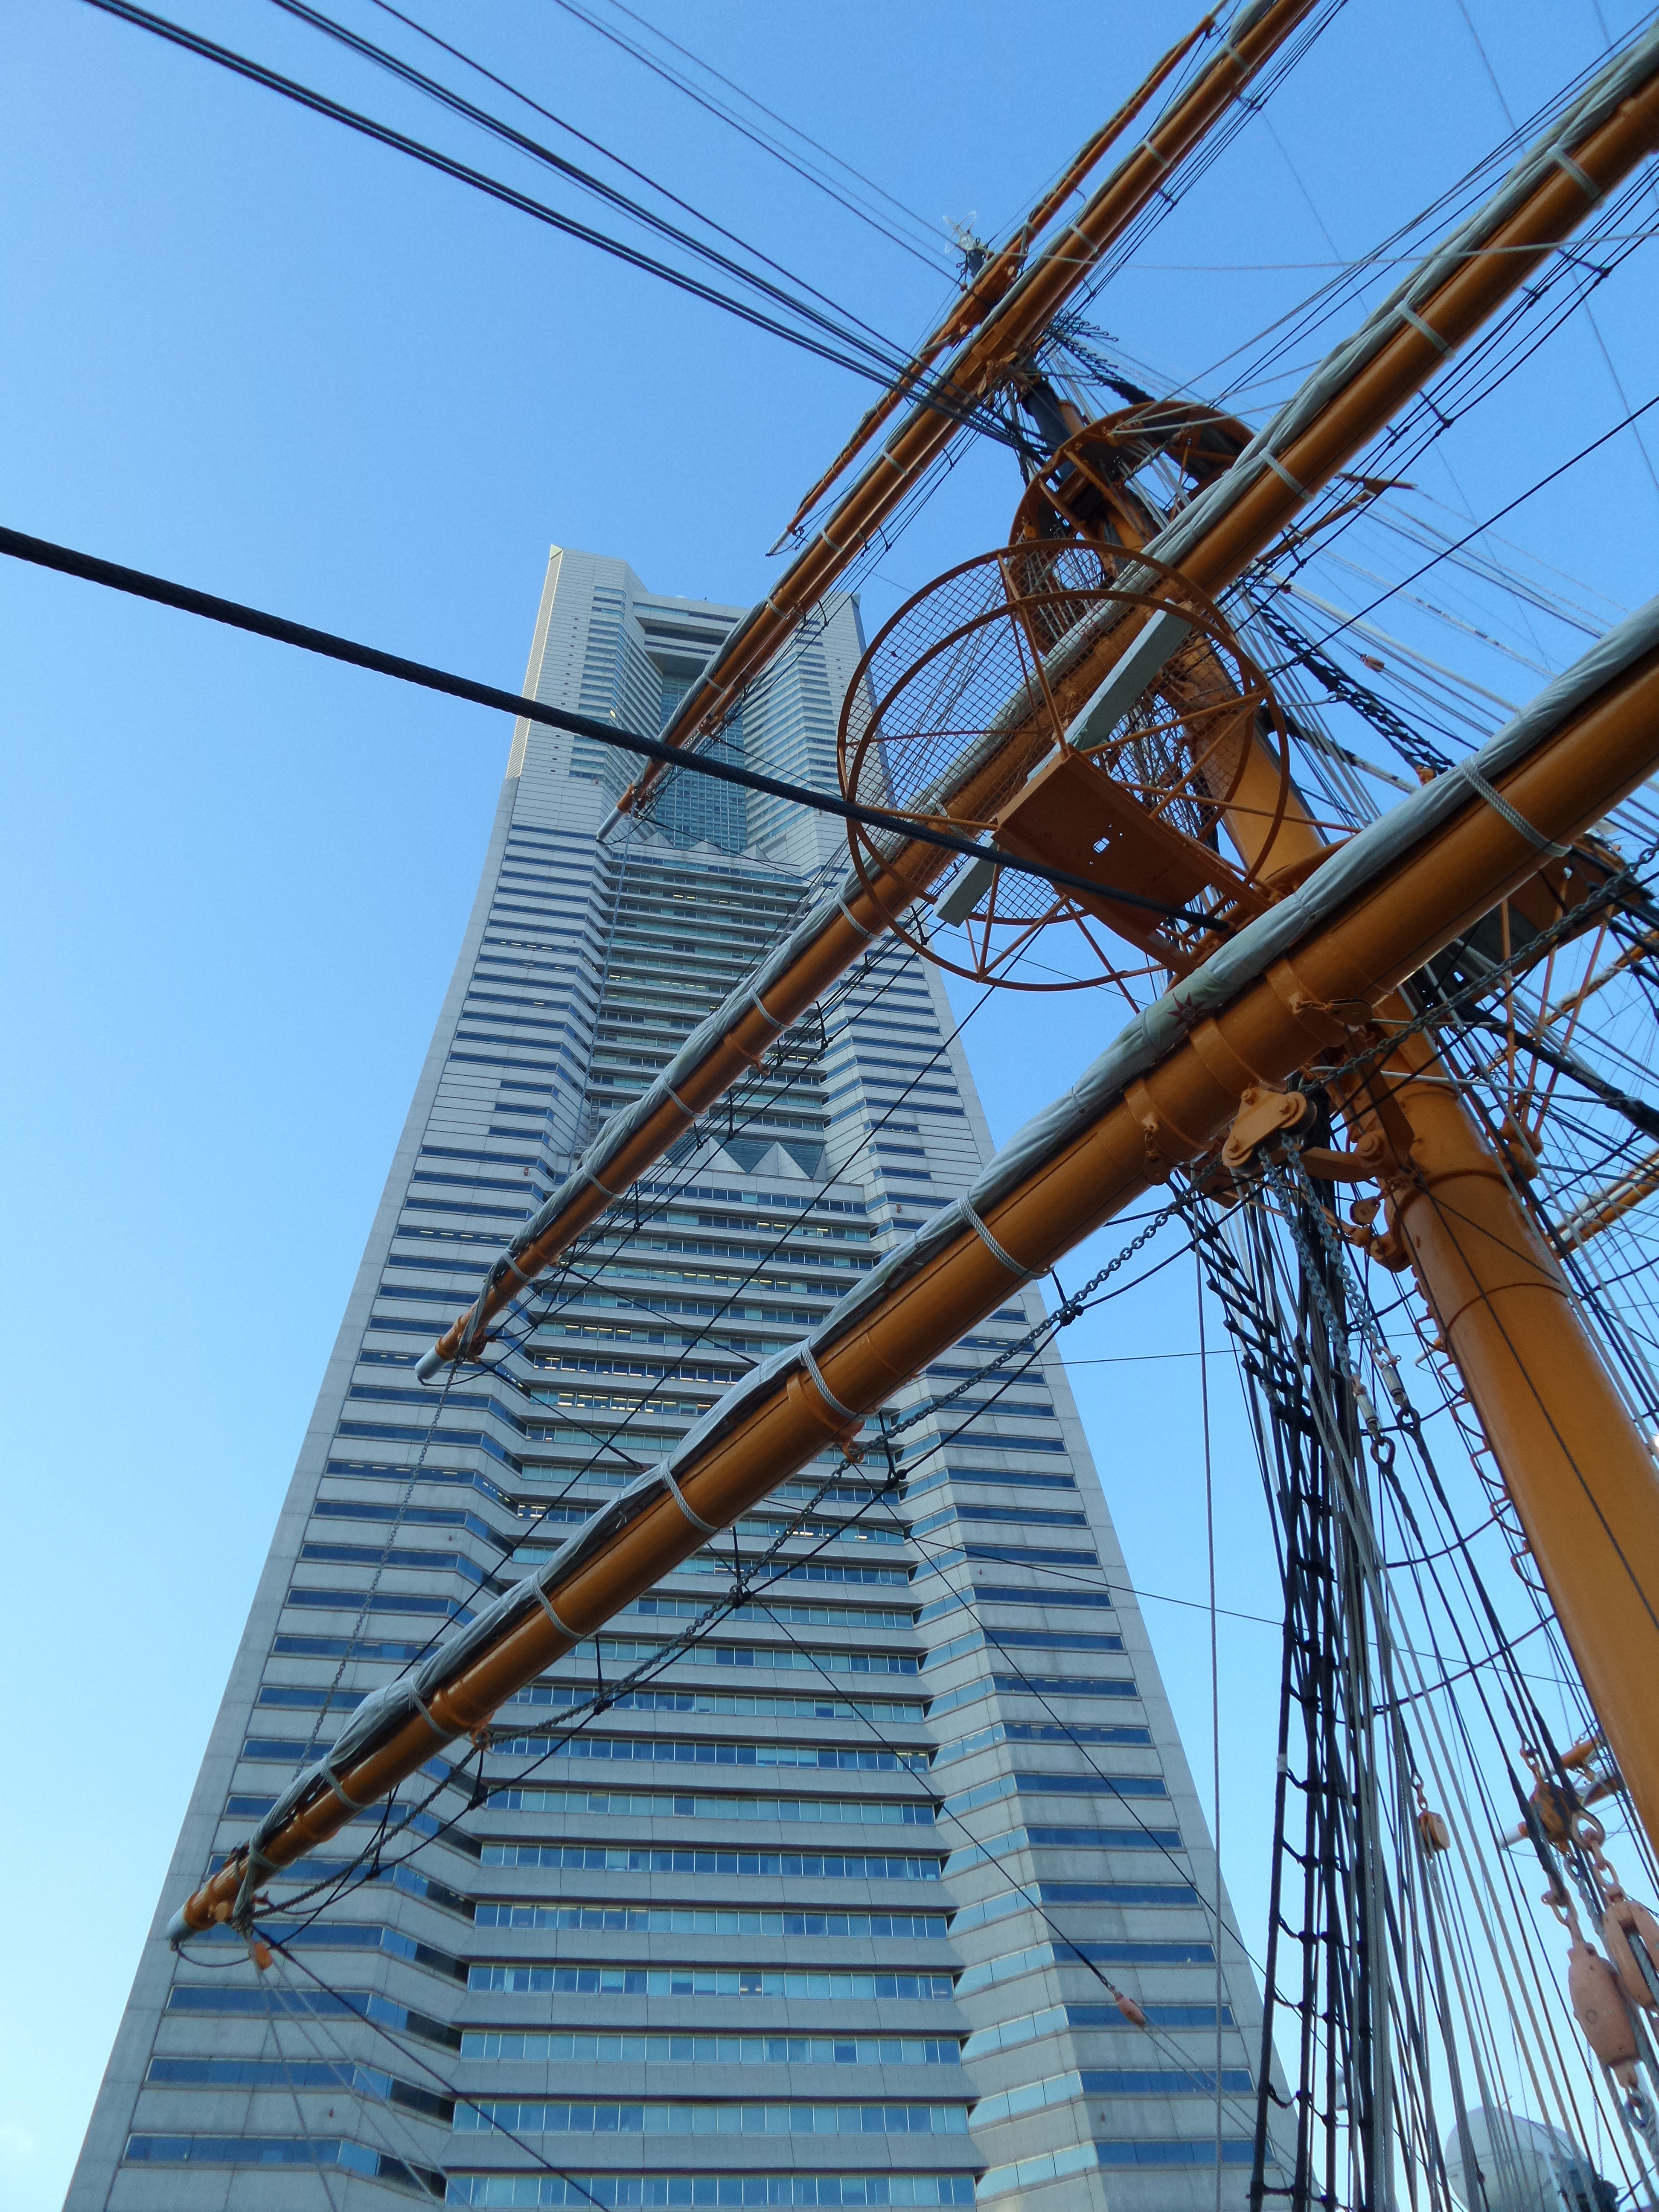
sky, boat, building, skyscraper, ship, line, vessel, vehicle, tower, mast, sailing, landmark, facade, blue, port, japan, sailboat, nautical, sail, yokohama, nipponmaru, sailing ship